Seligman Baer Bamberger

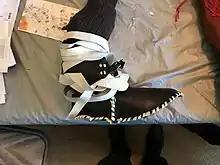
A modern day chalitza shoe designed after the chalitza shoe used by the Würzburger Rav, Rabbi Seligmann Bär Bamberger.

"Moreh la-Zovechim" (מורה לזבחים - Teacher for those who bring Sacrifices, 1863) deals with the practical laws of "shechita" (ritual slaughter). "Nachalath Devash" (נחלי דבש - An Inheritance of Honey, 1867) deals primarily with the halizah ritual, and his work "Yitzchak Yeranen" (יצחק ירנן - Isaac will Rejoice, 1861-2, a reference to the Sabbath afternoon prayers) is a commentary on "Shaarei Simcha" (שערי שמחה) by Rabbi Yehuda ibn Gayat. This work in particular was a great breakthrough in the world of academia since it was the first time that this manuscript had been printed. "Koreh be-Emeth" (קורא באמת - Reading in Truth, 1871 and 1879, a reference to Psalms 145:18) addresses Torah exegesis where Talmud or Midrash use changes in letters to derive meanings from particular words.